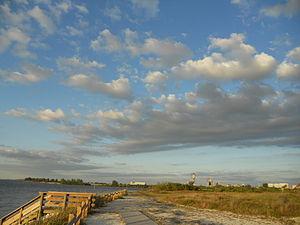
Apollo Beach est une census-designated place située dans le comté de Hillsborough, dans l’État de Floride, aux États-Unis. Sa population s’élevait à 14 055 habitants lors du recensement de 2010.